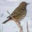
Label: bird